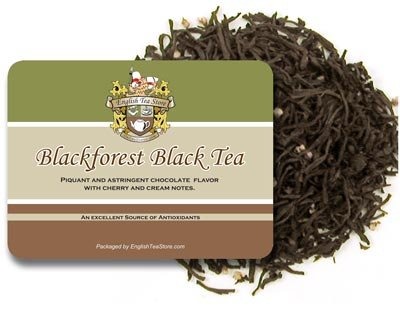
Item Name: Blackforest Naturally Flavored Black Tea - Loose Leaf - 16oz
Bullet Point 1: Blackforest Naturally Flavored Black Tea
Bullet Point 2: Piquant and astringent chocolate flavor with cherry and cream notes
Bullet Point 3: This is a naturally flavored black tea
Bullet Point 4: A clean true taste with no chemical aftertaste
Bullet Point 5: 16 oz package of loose leaf tea
Product Description: Piquant and astringent chocolate flavor with cherry and cream notes. This is a naturally flavored black tea. We use natural high grown Ceylon tea from estates at more than 5500 feet above sea level. We add natural flavor to give a clean true taste with no chemical aftertaste. Packaged in a vapor proof triple layer bag. Product of Sri Lanka. 98% or more of this tea comes from estates that are part of the Ethical Tea Partnership. The ETP is an initiative started within the tea industry to monitor and regulate living and working conditions on estates around the world.
Value: 16.0
Unit: Ounce

Price: 23.01